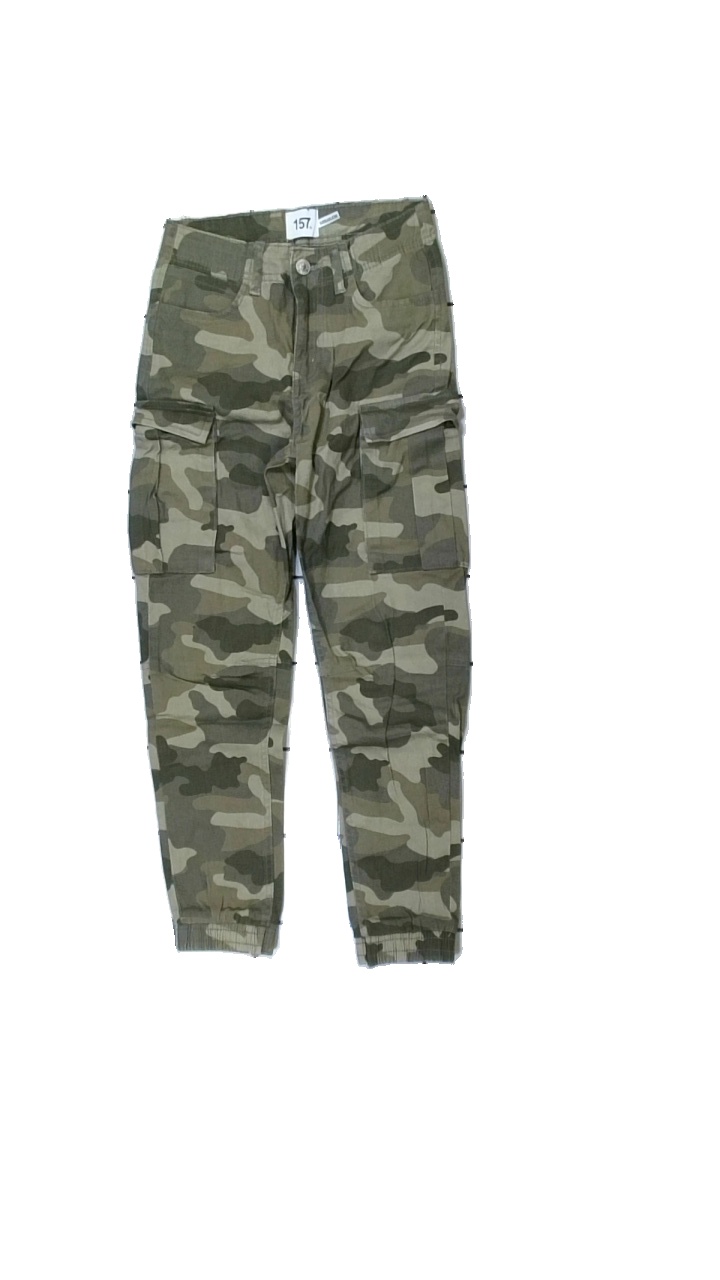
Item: Trousers (Children)
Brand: Lager 157
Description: camouflage mönstrade byxor
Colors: Green
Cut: Regular
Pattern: Other
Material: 100% cotton
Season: All
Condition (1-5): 5
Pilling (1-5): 5
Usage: Reuse
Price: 50-100